Intracellular transport

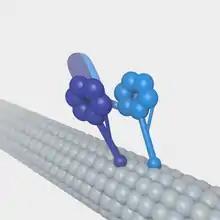
A cytoplasmic dynein motor bound to a microtubule.

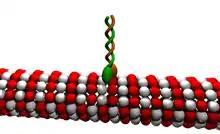
A kinesin molecule bound to a microtubule.

The transport mechanism depends on the material being moved. Intracellular transport that requires quick movement will use an actin-myosin mechanism while more specialized functions require microtubules for transport. Microtubules function as tracks in the intracellular transport of membrane-bound vesicles and organelles. This process is propelled by motor proteins such as dynein. Motor proteins connect the transport vesicles to microtubules and actin filaments to facilitate intracellular movement. Microtubules are organized so their plus ends extend through the periphery of the cells and their minus ends are anchored within the centrosome, so they utilize the motor proteins kinesin’s (positive end directed) and dynein’s (negative end directed) to transport vesicles and organelles in opposite directions through the cytoplasm. Each type of membrane vesicle is specifically bound to its own kinesin motor protein via binding within the tail domain. One of the major roles of microtubules is to transport membrane vesicles and organelles through the cytoplasm of eukaryotic cells. It is speculated that areas within the cell considered "microtubule-poor" are probably transported along microfilaments aided by a myosin motor protein. In this manner, microtubules assist the transport of chromosomes towards the spindle poles by utilizing the dynein motor proteins during anaphase.